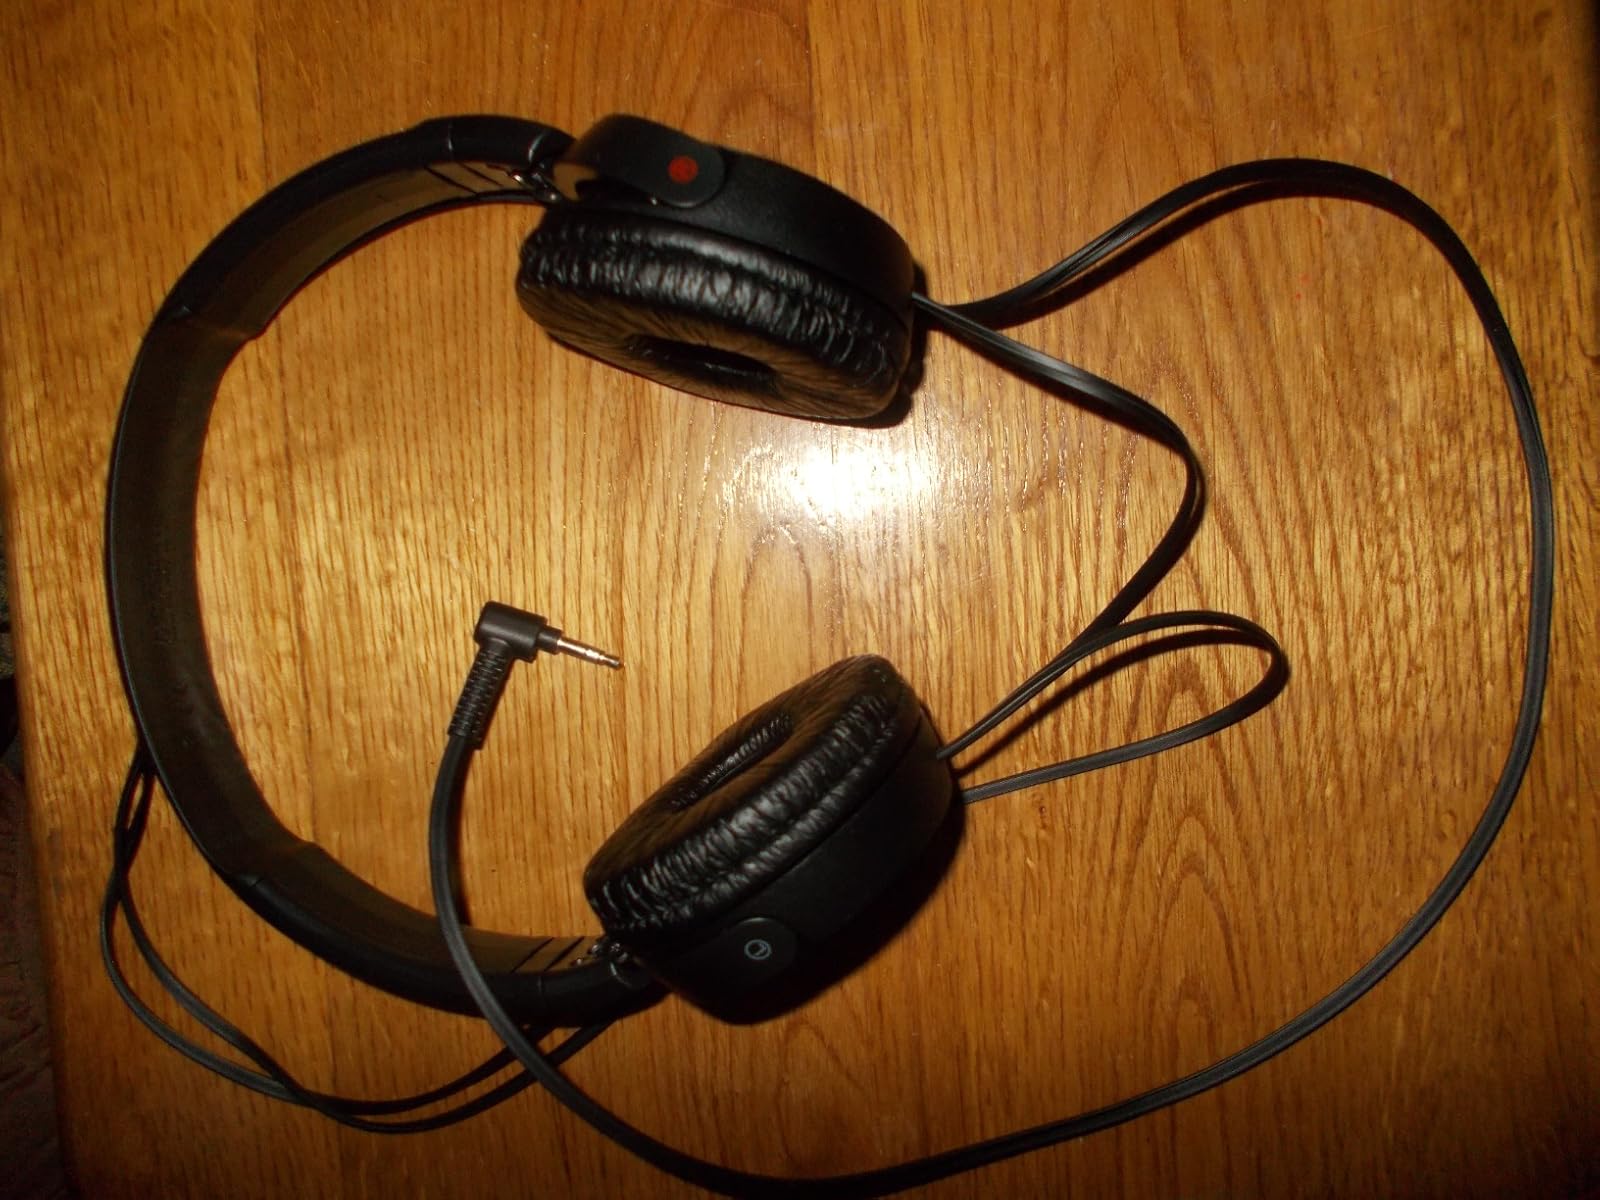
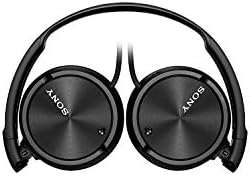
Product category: headphones
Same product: yes